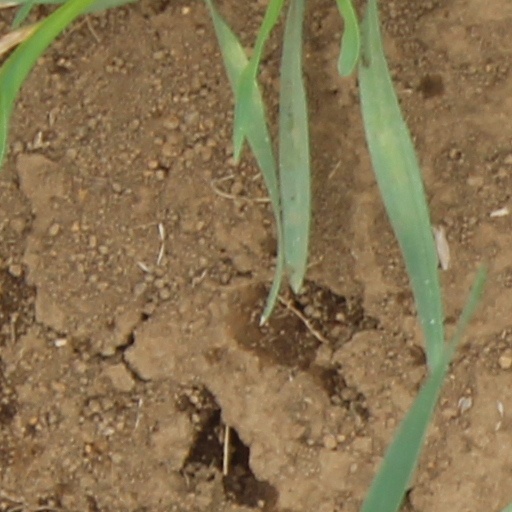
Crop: wheat